Welch Motor Car Company

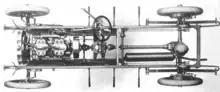
Welch 1911 Chassis

The first car, the Welch Tourist, had some innovations. The steering column telescoped for the driver, and an unusual two-speed transmission with all gears always in mesh was incorporated. Multiple-disc clutches within the transmission were used to select that gear that was to give the power to stop the grinding of the gears on shifting. The Welch two-cylinder vertical engine was probably the first to use a spherical combustion chamber.